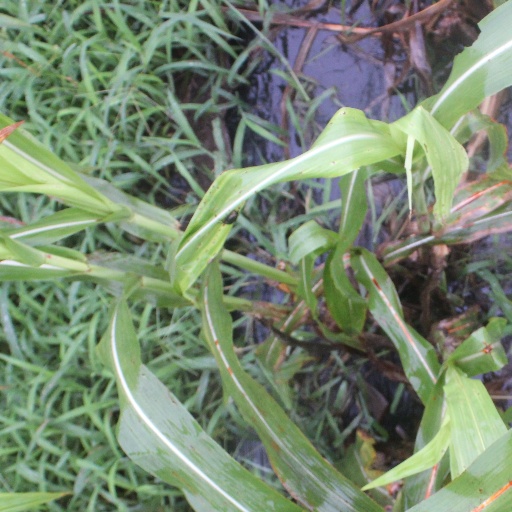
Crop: sorghum